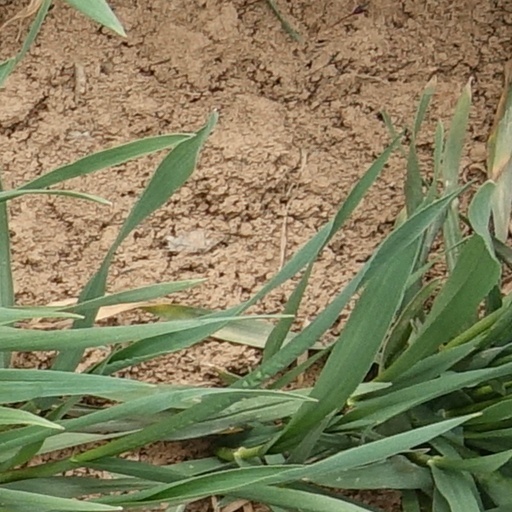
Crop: wheat